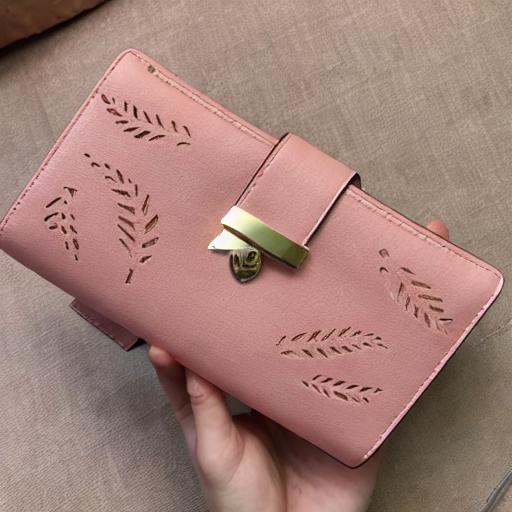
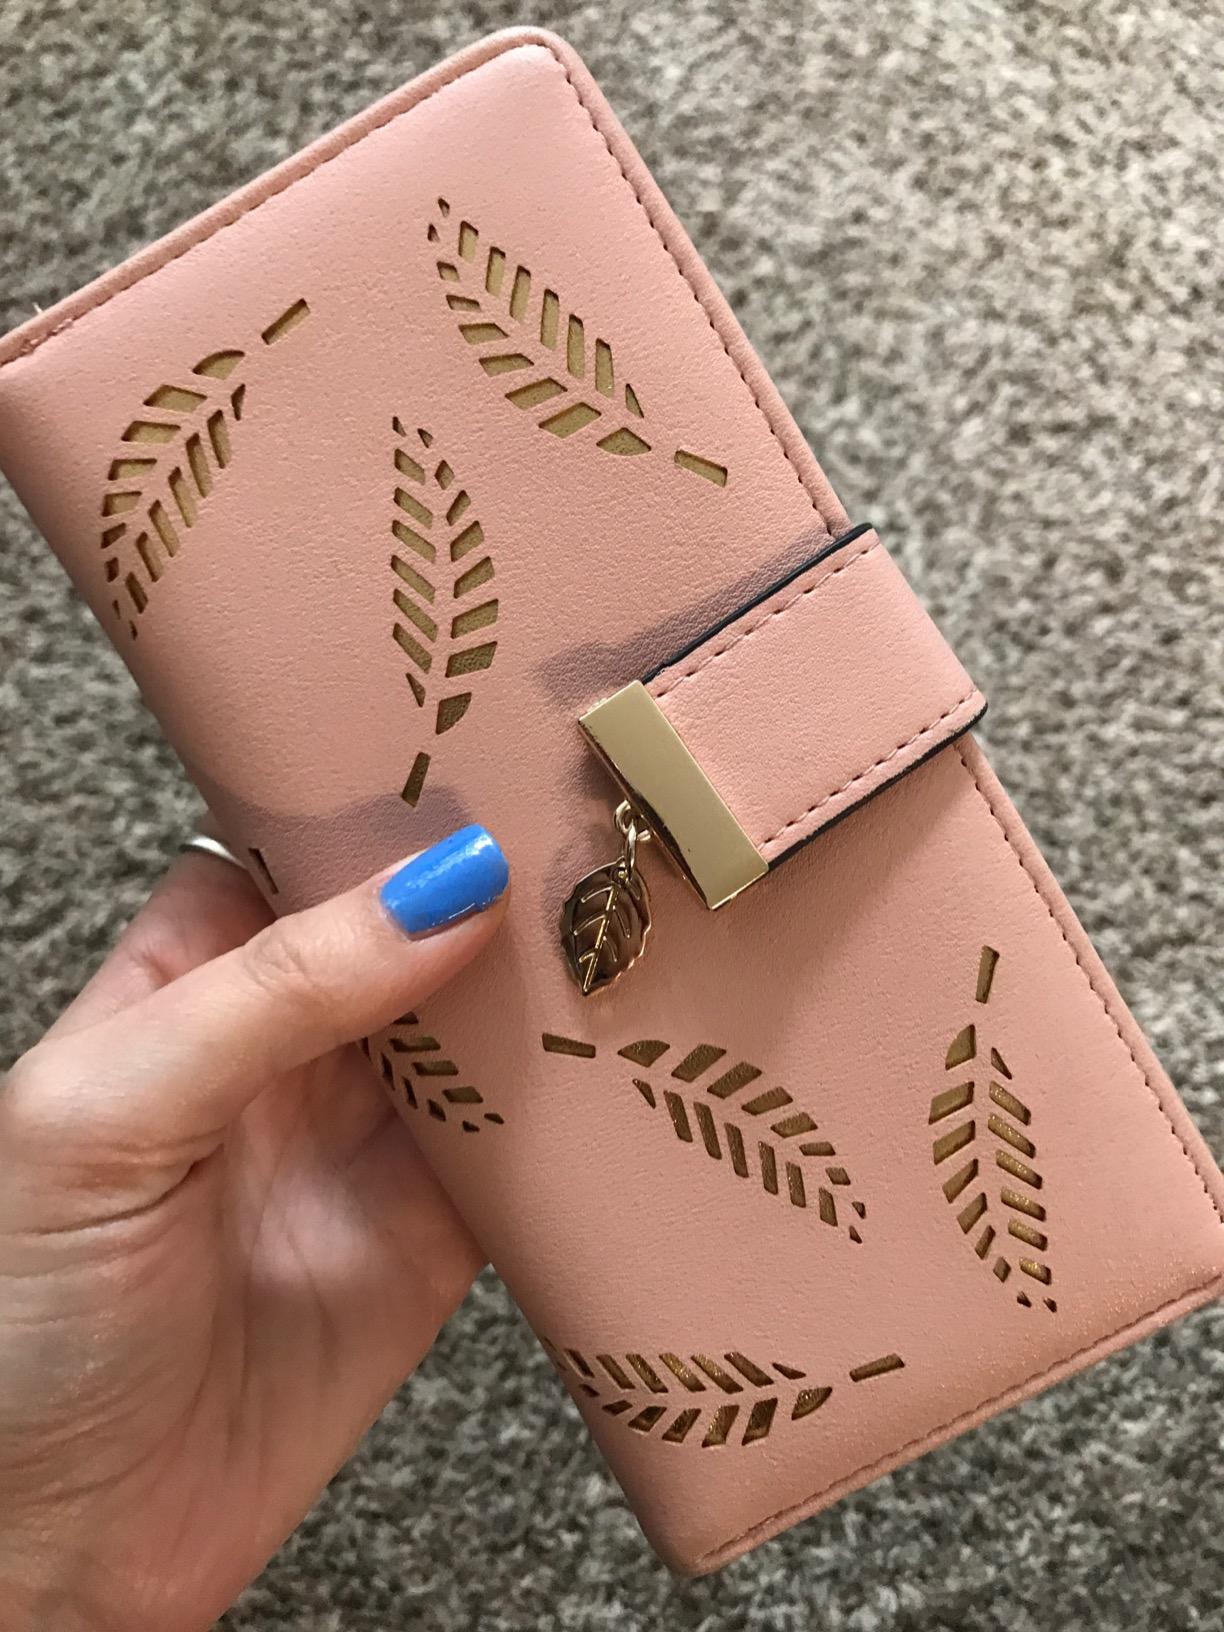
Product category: accessories_handbag
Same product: no